John Couch Adams

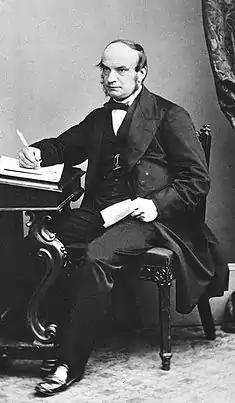
John Couch Adams

Adams was born at Lidcot, a farm at Laneast, near Launceston, Cornwall, the eldest of seven children. His parents were Thomas Adams (1788–1859), a poor tenant farmer, and his wife, Tabitha Knill Grylls (1796–1866). The family were devout Wesleyans who enjoyed music and among John's brothers, Thomas became a missionary, George a farmer, and William Grylls Adams, professor of natural philosophy and astronomy at King's College London. Tabitha was a farmer's daughter but had received a rudimentary education from John Couch, her uncle, whose small library she had inherited. John was intrigued by the astronomy books from an early age.